Fabian Washington

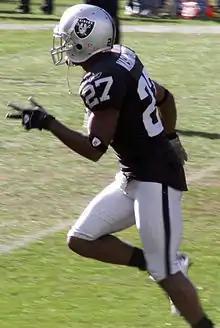
Washington with the Oakland Raiders in 2007

Fabian Washington (born June 9, 1983) is an American former professional football player who was a cornerback in the National Football League (NFL). He played college football for the Nebraska Cornhuskers and was selected by the Oakland Raiders 23rd overall in the 2005 NFL draft. Washington also played with the Baltimore Ravens.